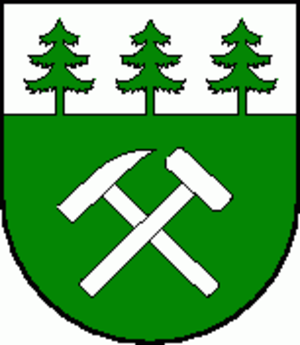
Liptovský Hrádok
Liptovský Hrádok er en by i det nordlige Slovakiet. Byen ligger i regionen Žilina, ved bredden af floden Váh. Den ligger kun 300 kilometer fra den slovakiske hovedstad Bratislava. Byen har et areal på 18,32 km² og en befolkning på 7.528 indbyggere.